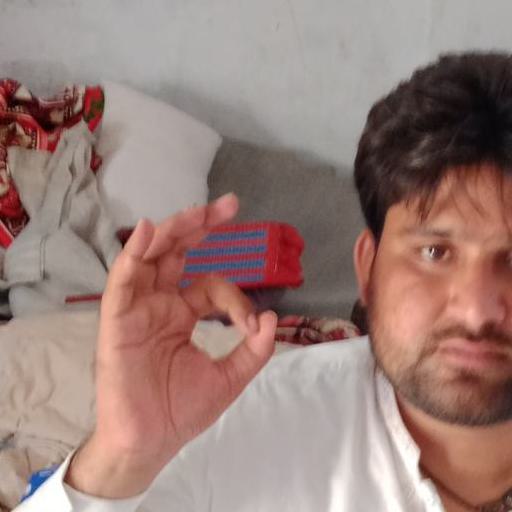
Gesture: ok